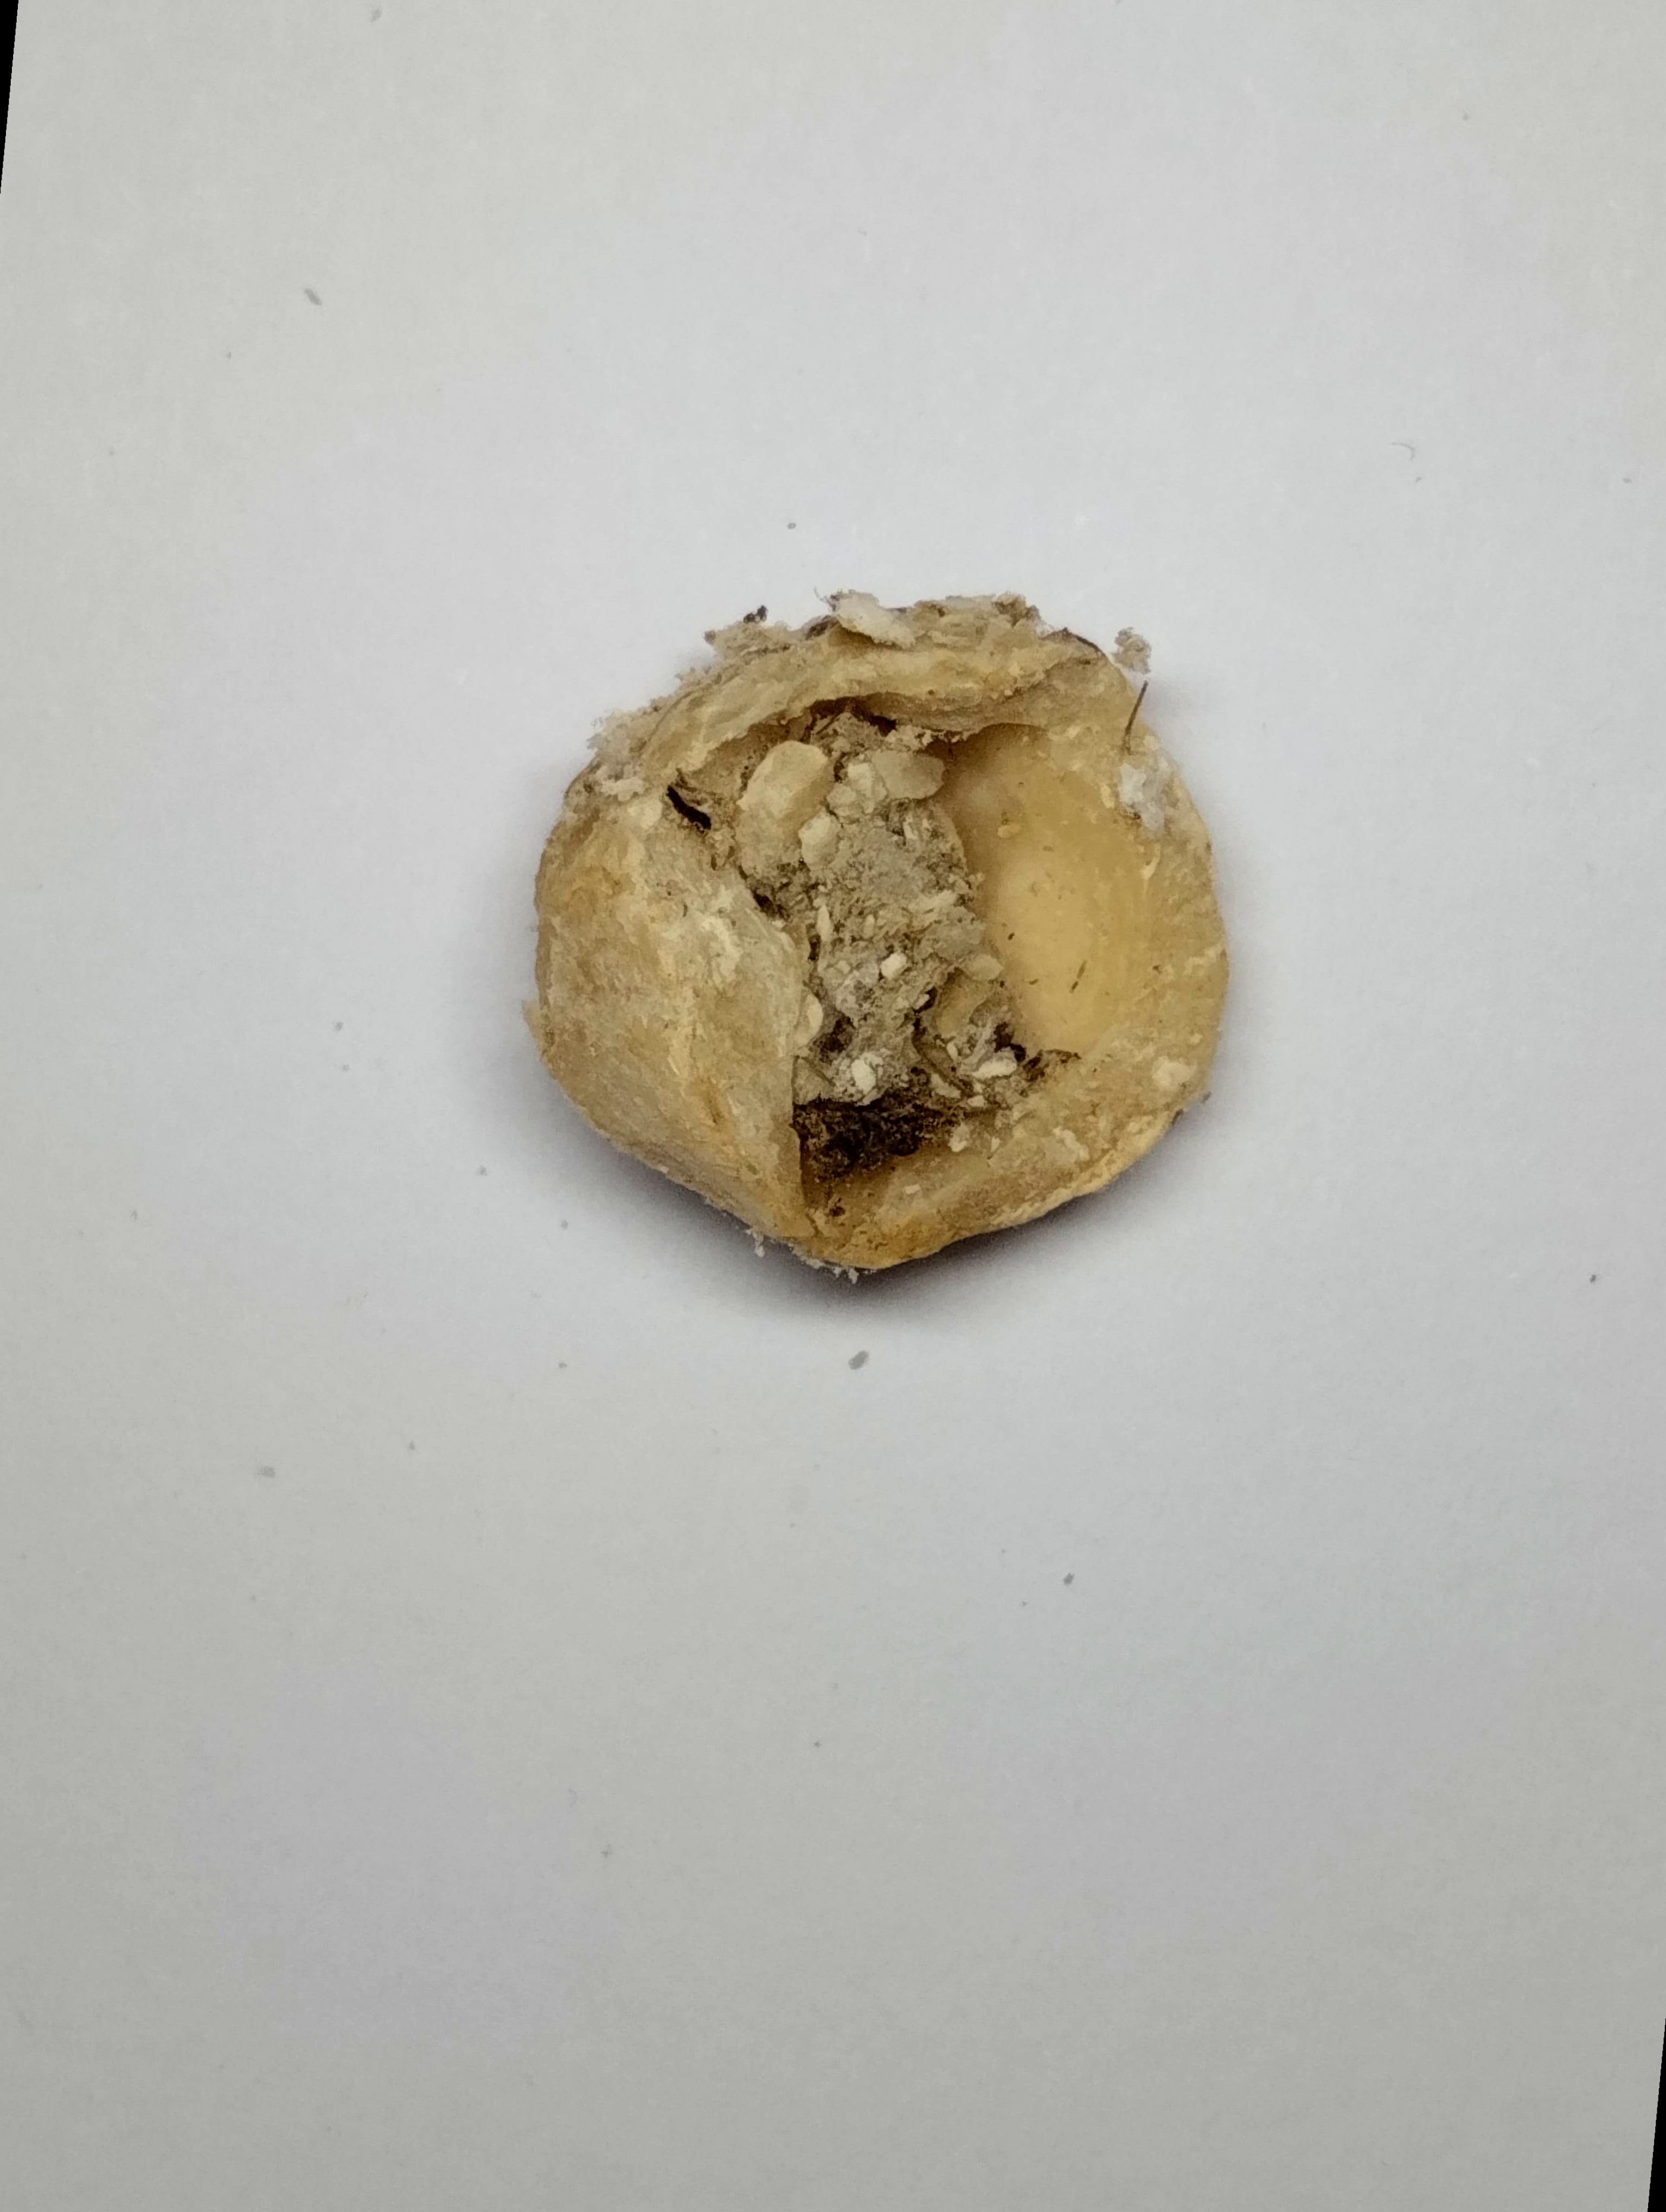
Label: rusak (damaged seed)